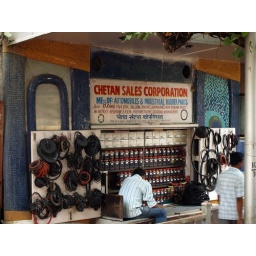
Hole in the wall office